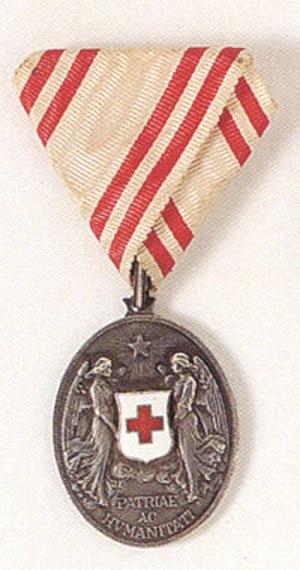
L'ordre de la Croix rouge est une récompense austro-hongroise puis autrichienne créée en 1914 au bénéfice de ceux qui ont œuvré pour la Croix-Rouge.